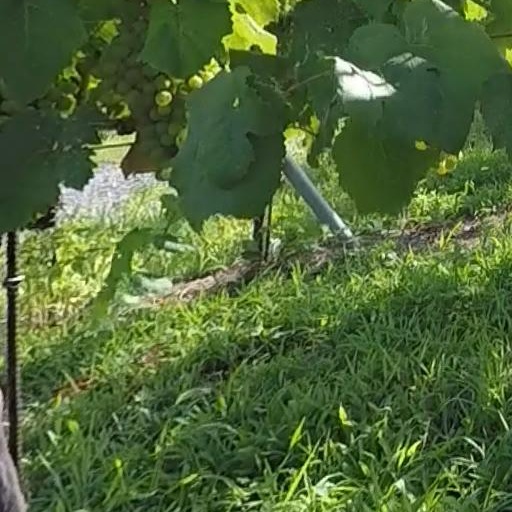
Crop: grape